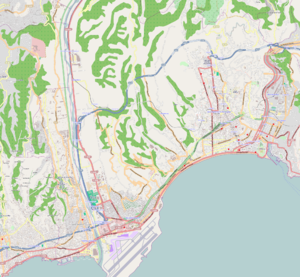
Carte de stations de l'Auto Bleu a Nice